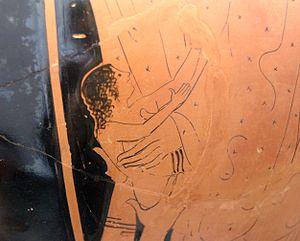
Naissance d'Érichthonios
Le mythe de fondation, appelé aussi suivant les circonstances mythe fondateur, ou mythe national, est un récit étiologique expliquant l'origine d'un rite, d'une cité, d'un pays, d'une nation.
L’acropole d'Athènes est un plateau rocheux calcaire s'élevant au centre de la ville d'Athènes à laquelle elle a longtemps servi de citadelle, de l'Athènes antique à l'occupation ottomane, ainsi que de sanctuaire religieux durant l'Antiquité. Inscrite au patrimoine mondial de l'UNESCO, l'Acropole est actuellement un des sites touristiques les plus visités du monde.
Dans la mythologie grecque, Érichthonios est le quatrième roi légendaire d'Athènes. Les textes sont souvent confus à son égard, mélangeant son mythe avec celui de son petit-fils, Érechthée. Il est probable qu'il s'agisse d'un seul personnage ensuite dédoublé ou, de manière moins plausible, que les deux aient été confondus par la suite. Il est le fils de Gaïa et Héphaïstos.